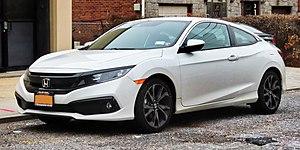
La Honda Civic est un modèle du constructeur automobile japonais Honda. La première Civic apparaît en 1972. Le terme Civic exprime alors l'ambition de Honda de réduire ses émissions polluantes et de proposer une voiture propre.